Shaniqua Okwok

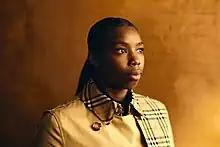
Shaniqua Okwok by Alan Howard Photography (2021)

Shaniqua Okwok is a British actress. She is best known for her roles as Maia in Paramount+ series "The Flatshare" (2022) and Dominique in the Sky Max series "Wolfe" (2021).